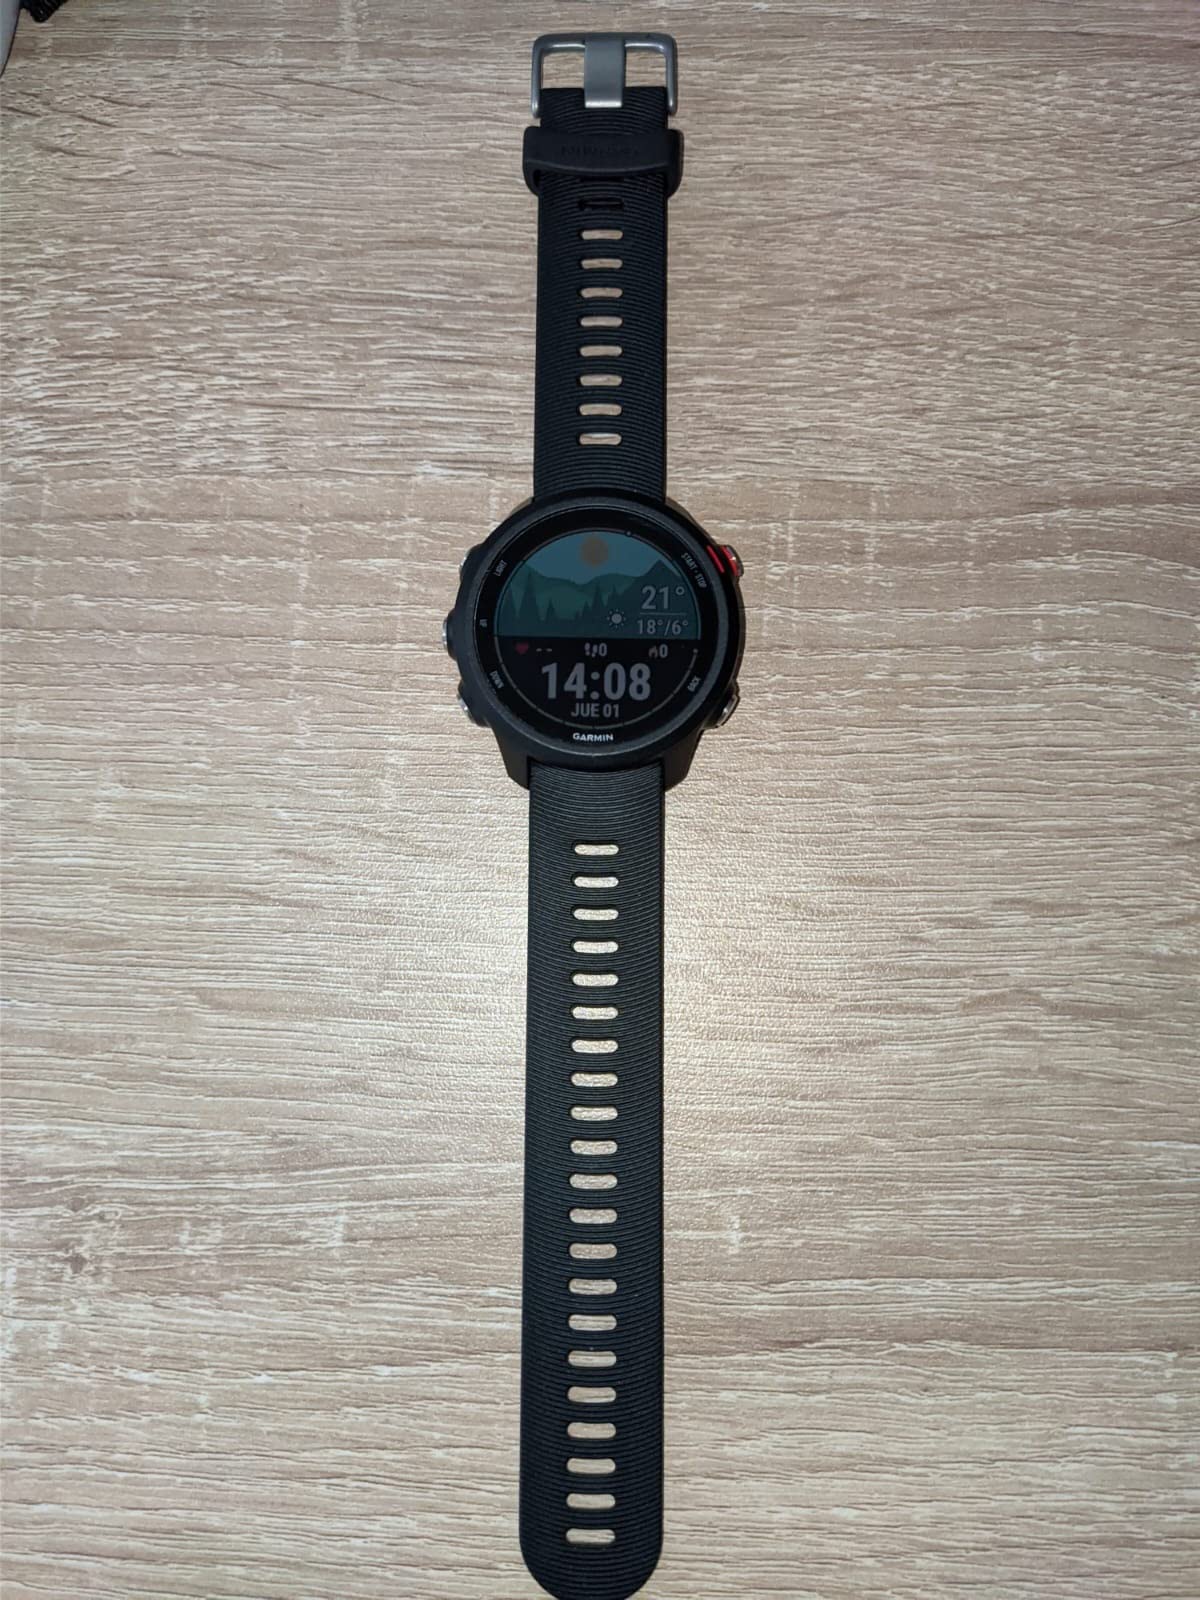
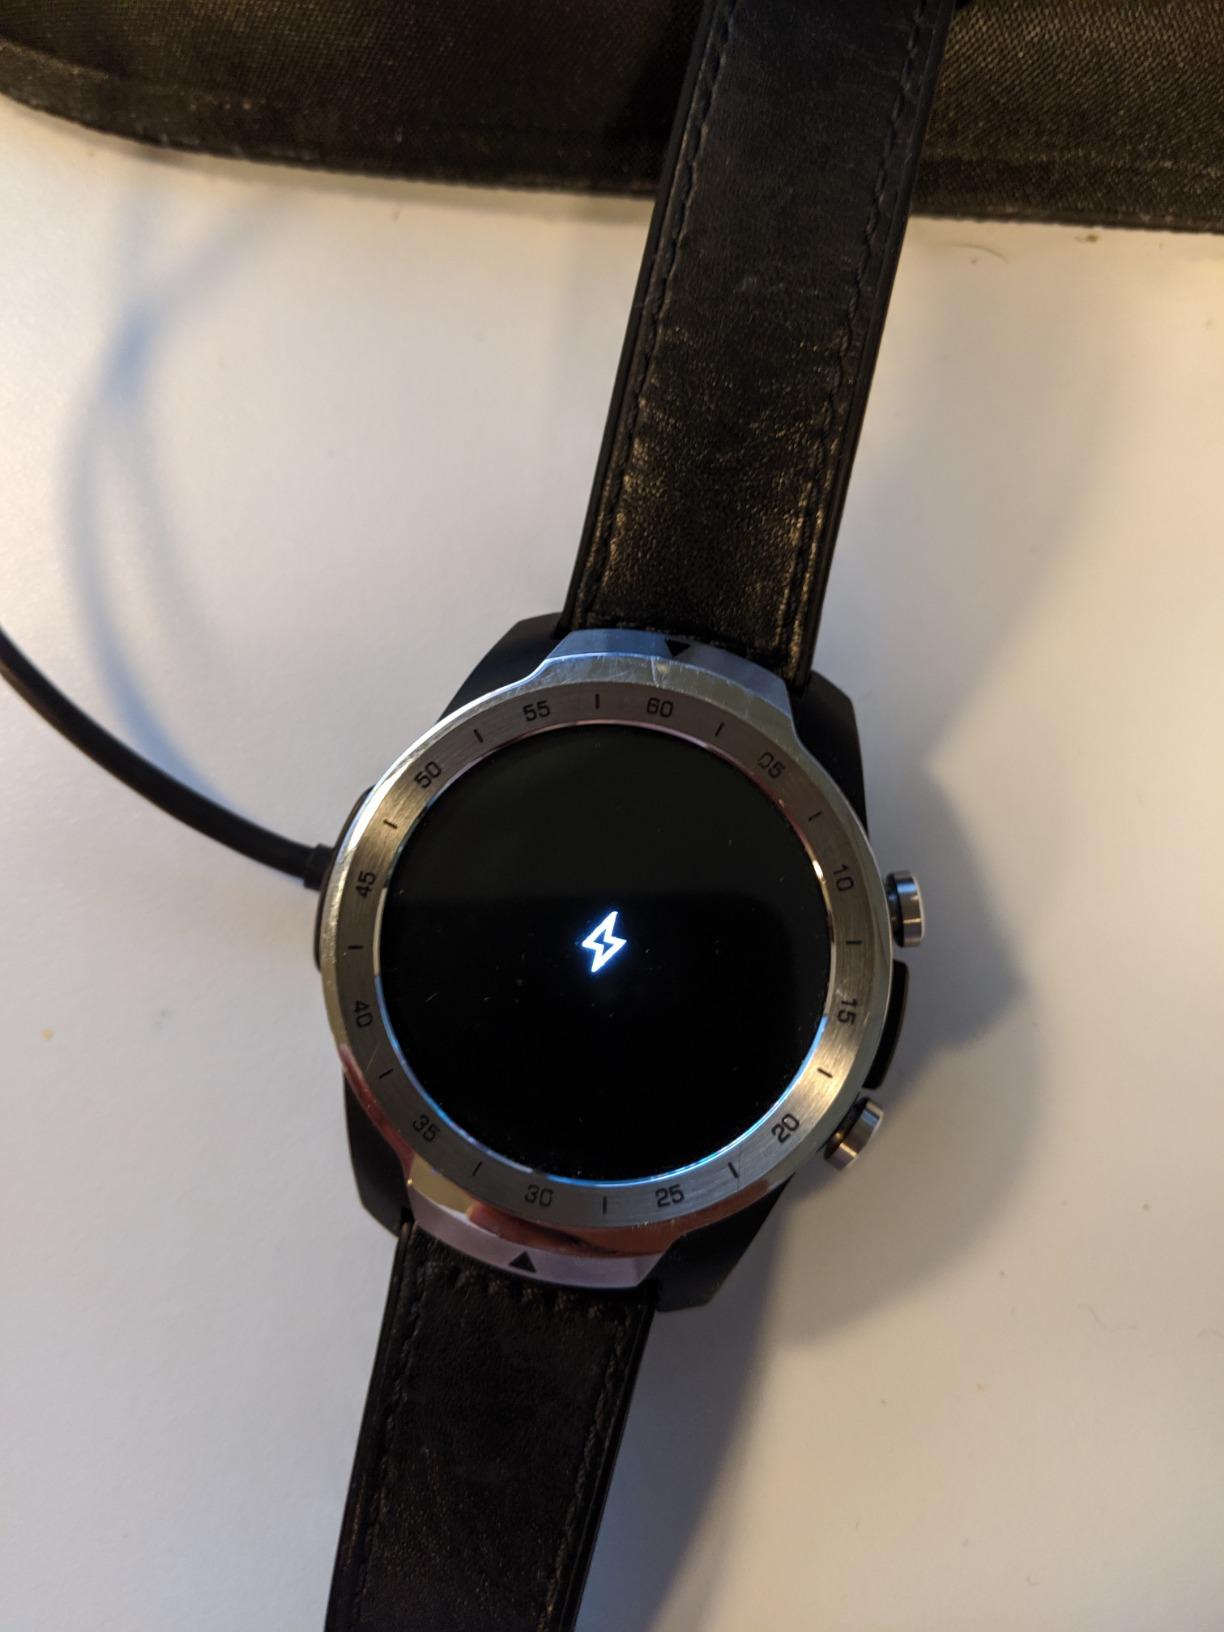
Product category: smartwatch
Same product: no